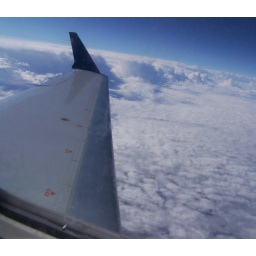
Taken from window of plane somewhere over the Midwest